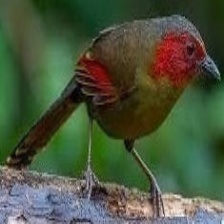
Species: SCARLET FACED LIOCICHLA
Scientific name: LIOCICHLA RIPPONI